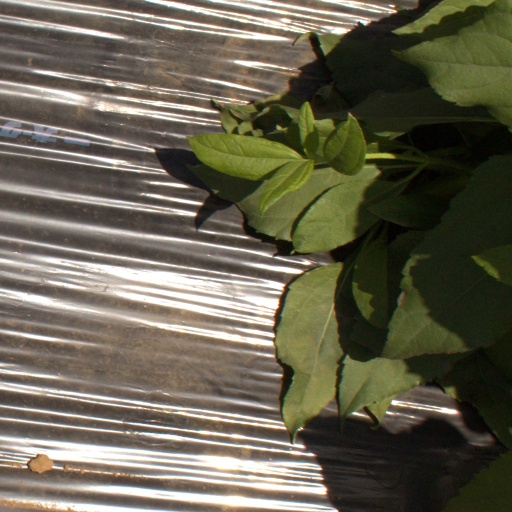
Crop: Jerusalem artichoke